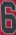
Number: 6